Denis Glover

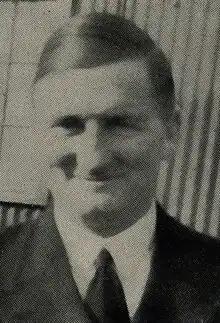

Denis James Matthews Glover (9 December 19129 August 1980) was a New Zealand poet and publisher. Born in Dunedin, he attended the University of Canterbury where he obtained a Bachelor of Arts, and subsequently lectured. He worked as a reporter and editor for a time, and in 1937 founded the Caxton Press, which published the works of many well-known New Zealand writers of the day (including Glover's own poetry). After a period of service in World War II, he and his friend Charles Brasch founded the literary magazine "Landfall", which Caxton began publishing in 1947.